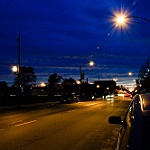
Label: street